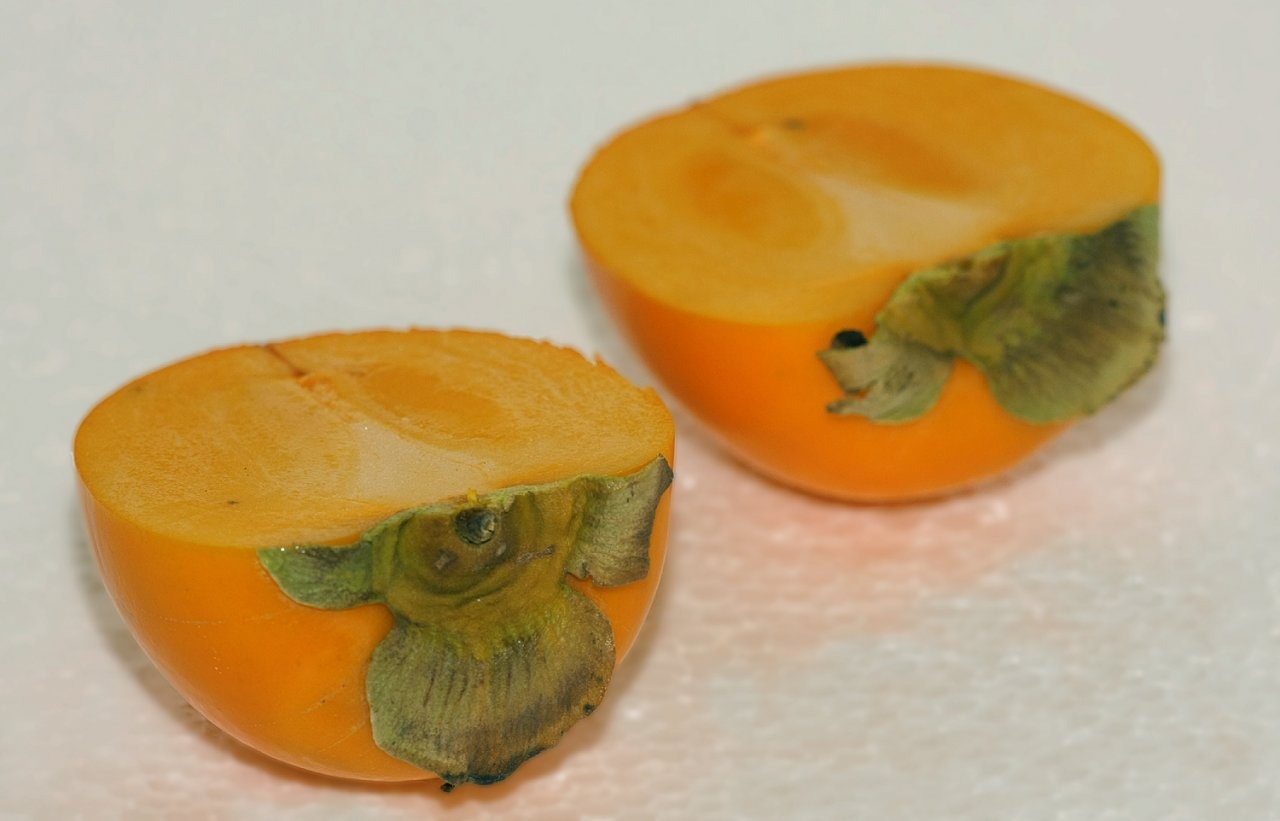
plant, fruit, food, produce, vegetable, eat, cook, gourd, sharon, pulp, calabaza, carving, vitamins, persimmon, kaki, diospyros, cucurbita, flowering plant, cut in half, land plant, cucumber gourd and melon family, ebony trees and persimmons, honey apple